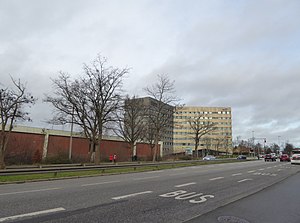
Gladsaxevej Station
Gladsaxevej Station kommer til at ligge her i midten af Gladsaxe Ringvej.
Gladsaxevej Station er en planlagt letbanestation på Hovedstadens Letbane i Gladsaxe Kommune. Stationen kommer til at ligge på Gladsaxe Ringvej umiddelbart vest for krydset med Gladsaxevej ved linje 300S' nuværende stoppested. Den kommer til at ligge midt på vejen og kommer til at bestå af to spor med hver sin perron med adgang via fodgængerfeltet i krydset. Stationen forventes at åbne sammen med letbanen i 2025.